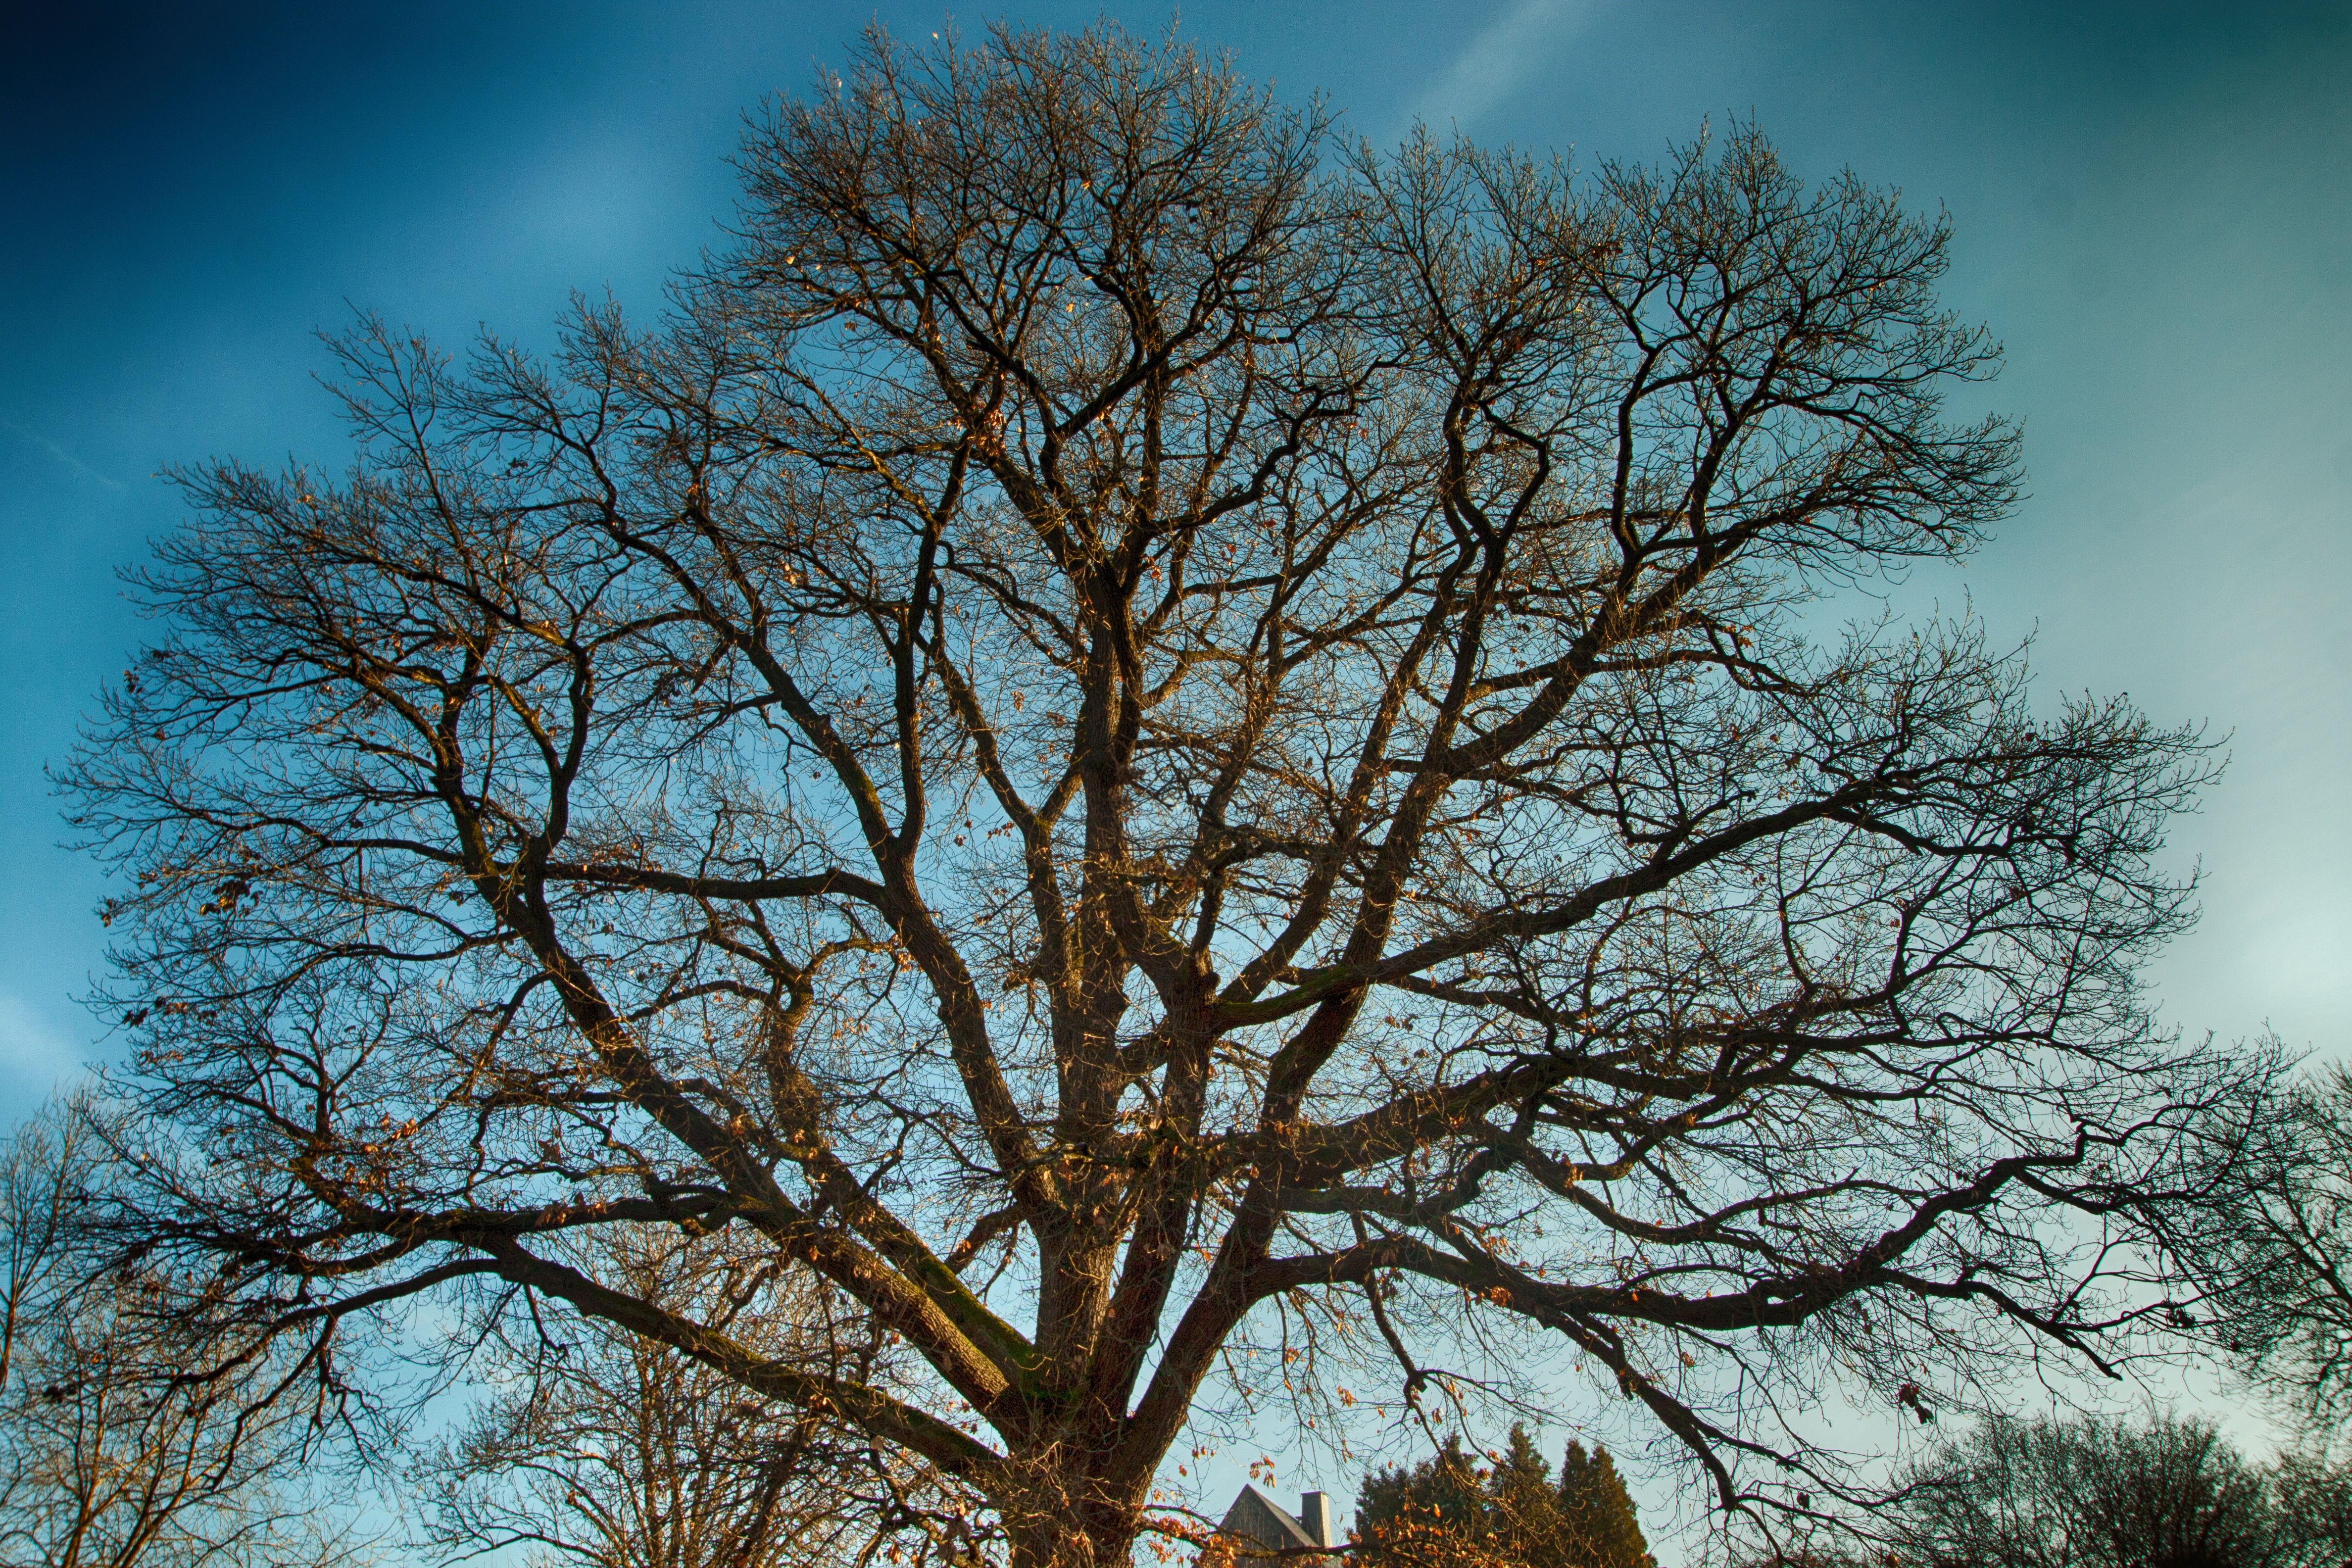
landscape, tree, nature, branch, winter, plant, sky, leaf, bark, deciduous tree, aesthetic, oak, mood, german oak, old oak, oak grove, ground frost, woody plant